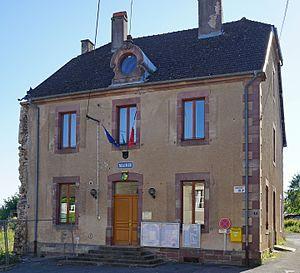
Mairie de Briaucourt en Haute-Saône.
Briaucourt est une commune française, située dans le département de la Haute-Saône en région Bourgogne-Franche-Comté.